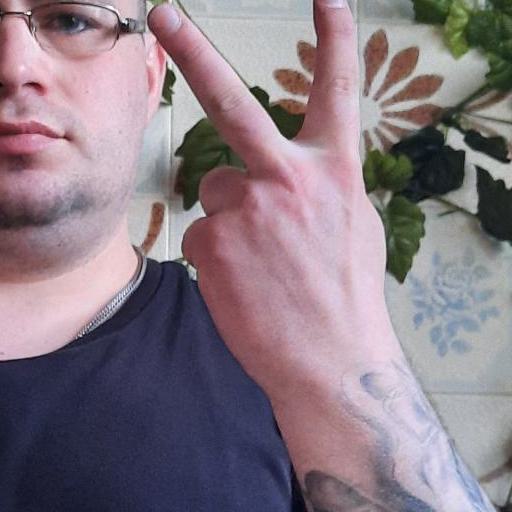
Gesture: peace_inverted